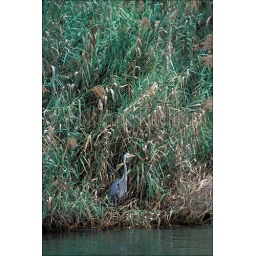
Belize, near placencia, monkey river, great blue heron